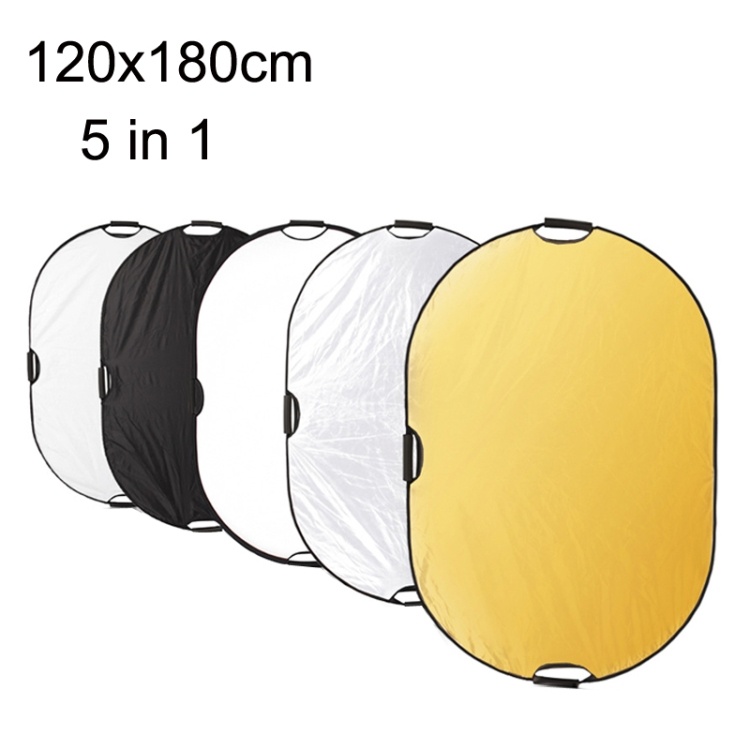
Selens 5 In 1 (Gold / Silver / White / Black / Soft Light) Folding Reflector Board, Size: 120x180cm
Brand: PROSERIES GO
1. Reflective fabric, using improved new paint, more durable powder 2. Thickened protective edge, spandex elastic open wrinkle-free, more durable 3. Double-headed zipper bidirectional sliding zipper, smooth and durable 4. Oxford Portable bag, strong, easy to carry out and store 5. Strong versatility, flexible matching, support ring width within 17mm(inclusive), a variety of different shapes of reflectors and different sizes of the background plate 6. 1 second quick scene construction, suitable for a variety of reflectors, background boards, N52 magnetic chuck 7. The reflector is designed for automatic opening, and the storage steps are as follows: Twist forehand down and backhand up, turn it into a figure 8 toward the center, and superposition the three rings, complete 8. Material: high density coating and coating material 9. 5 in 1 color: gold, silver, white, black, soft light 10. Weight: 60cm round: 600g, 80cm/110cm round: more than 720g, 60x90cm/80x120cm/120x180cm/150 x 200cm: more than 670G, 80cm/110cm triangle: more than 1160g
Category: Cameras & Optics > Photography > Lighting & Studio > Studio Lighting Controls > Flash Reflectors